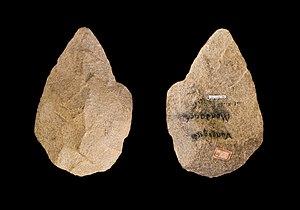
Biface en Quartzite Étage
L'expression « outils de la Préhistoire » désigne l'ensemble des outils réalisés par les groupes humains qui se sont succédé au cours de la Préhistoire, depuis 3,3 millions d'années BP jusqu'à 5500 ans BP. Pour des raisons de conservation différentielle des matériaux, les outils préhistoriques les mieux connus grâce aux découvertes archéologiques sont les outils de pierre taillée et, dans une moindre mesure, les outils en matières dures animales. Pour les périodes les plus récentes de la Préhistoire ou pour des sites ayant bénéficié de conditions de préservation exceptionnelles, des outils en matières végétales sont aussi connus.
Le mot instrumentum désigne en archéologie et en histoire l'ensemble du petit mobilier fonctionnel, destiné aux activités artisanales, aux soins du corps, ou encore aux rites religieux. Cette catégorie recouvre un vaste ensemble d'objets réalisés dans des matériaux divers : os, fer, bronze, métaux précieux, ivoire, verre, etc., découverts pour la plupart lors de fouilles archéologiques. Le terme est particulièrement employé pour le monde romain antique et l'époque médiévale, mais peut s'appliquer à l'ensemble des aires chrono-culturelles documentées par l'archéologie de terrain.